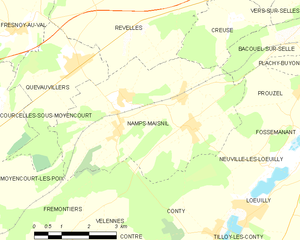
Carte des communes françaises Namps-Maisnil